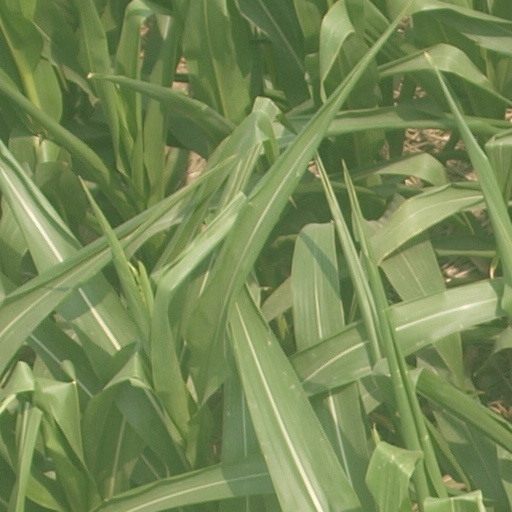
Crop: maize; corn